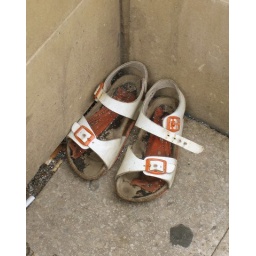
found outside an office building in Manchester.